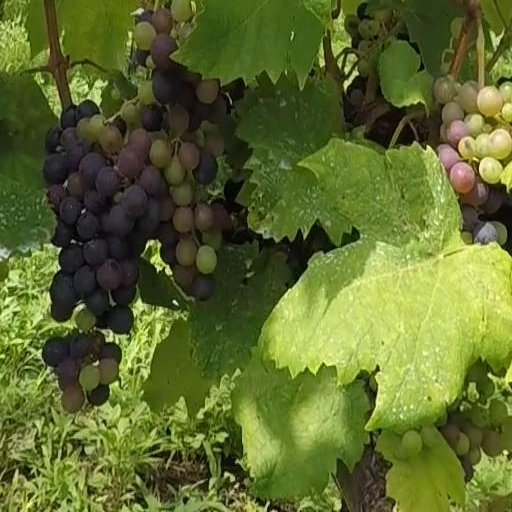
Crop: grape